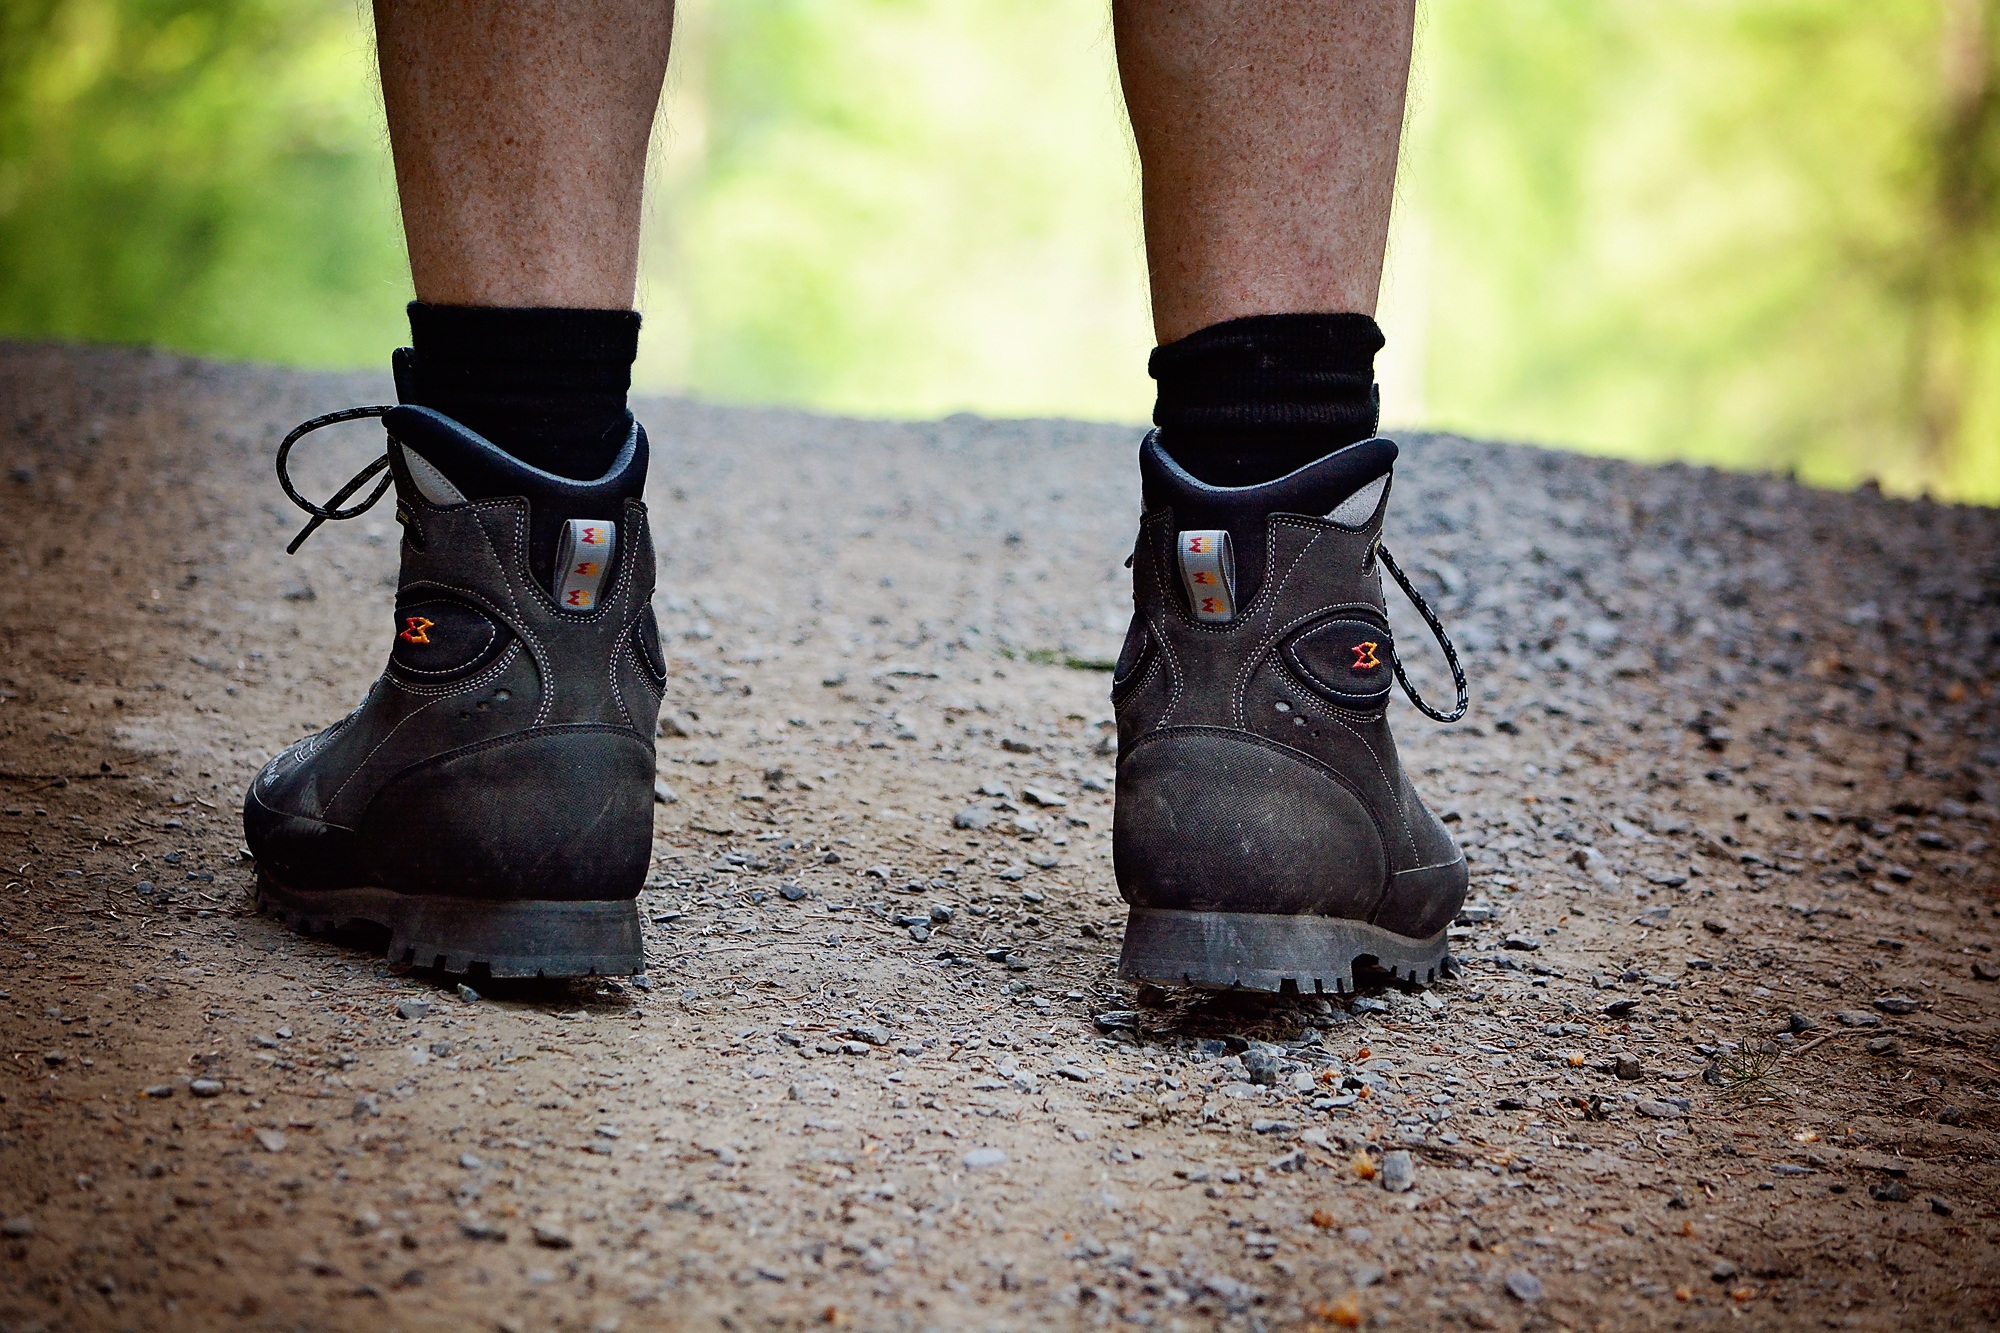
nature, shoe, hiking, feet, boot, leg, spring, green, color, fashion, black, close, season, hiking shoes, shoes, sneakers, footwear, photograph, away, man feet, man legs